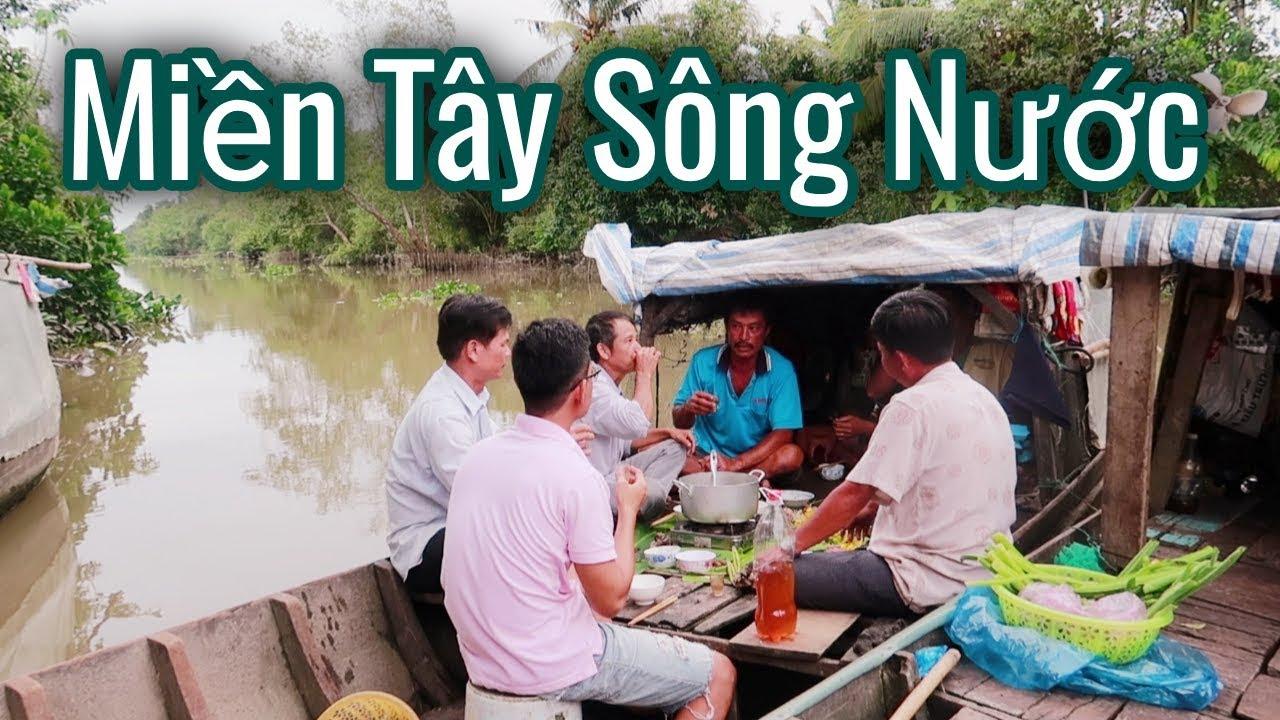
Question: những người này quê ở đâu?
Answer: ở miền tây